Desperate Housewives season 2

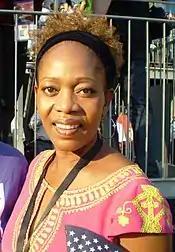
Woodard's character was the subject of the season's main mystery.

Many critics agreed that the series suffered a sophomore slump and that the second season failed to live up to the first. Henry Goldblatt of "Entertainment Weekly" gave the new season a "B", blaming the deteriorating quality on the fact that it "morphed into four series," with "the actresses wandering through their separate scenes." Robert Bianco of "USA Today" suggested that the series' weakness was due to Marc Cherry leaving the episodic screenwriting to other writing staff members. "Variety" Brian Lowry gave the season premiere a positive review, opining that the Lynette storyline looked "extremely promising" and enjoyed the addition of Joely Fisher to the cast as Lynette's "tight-assed new boss." He identified the Bree storyline as "the real water-cooler sequence" and complimented Marcia Cross' performance. However, Lowry criticized the Gabrielle and Susan storylines, opining that they are "exhibiting signs of wear and tear." Michael Slezak of "Entertainment Weekly" noted that "Next" had "a particularly sleepy opening twenty minutes" while its exciting plot points all occurred in the second half of the episode. He praised the scene in which Bree changes the tie on Rex's corpse and called Cross' performance throughout the episode "pitch-perfect." Slezak also complimented Huffman's performance, but wondered if Fisher was "a steely enough an actress to go Manolo-a-Manolo with Huffman every week."